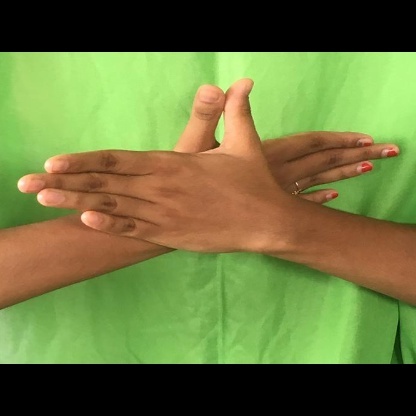
Mudra: Garuda